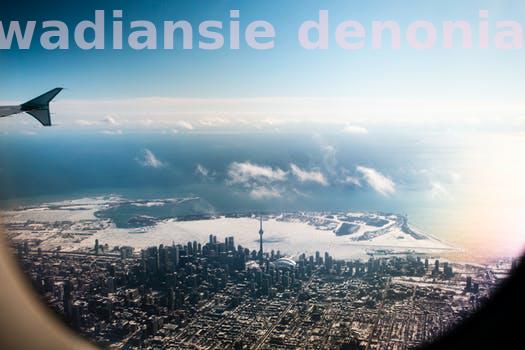
Label: Watermark